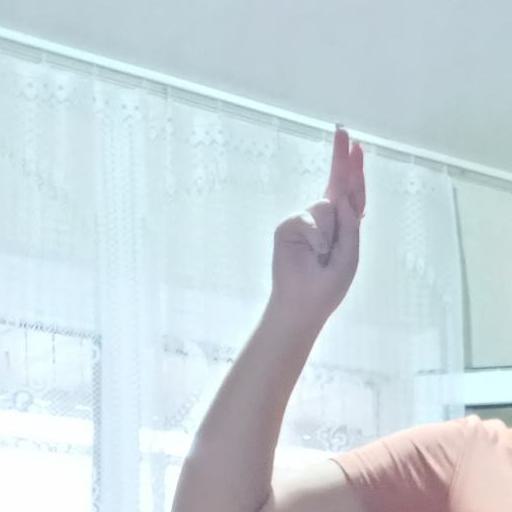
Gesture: two_up